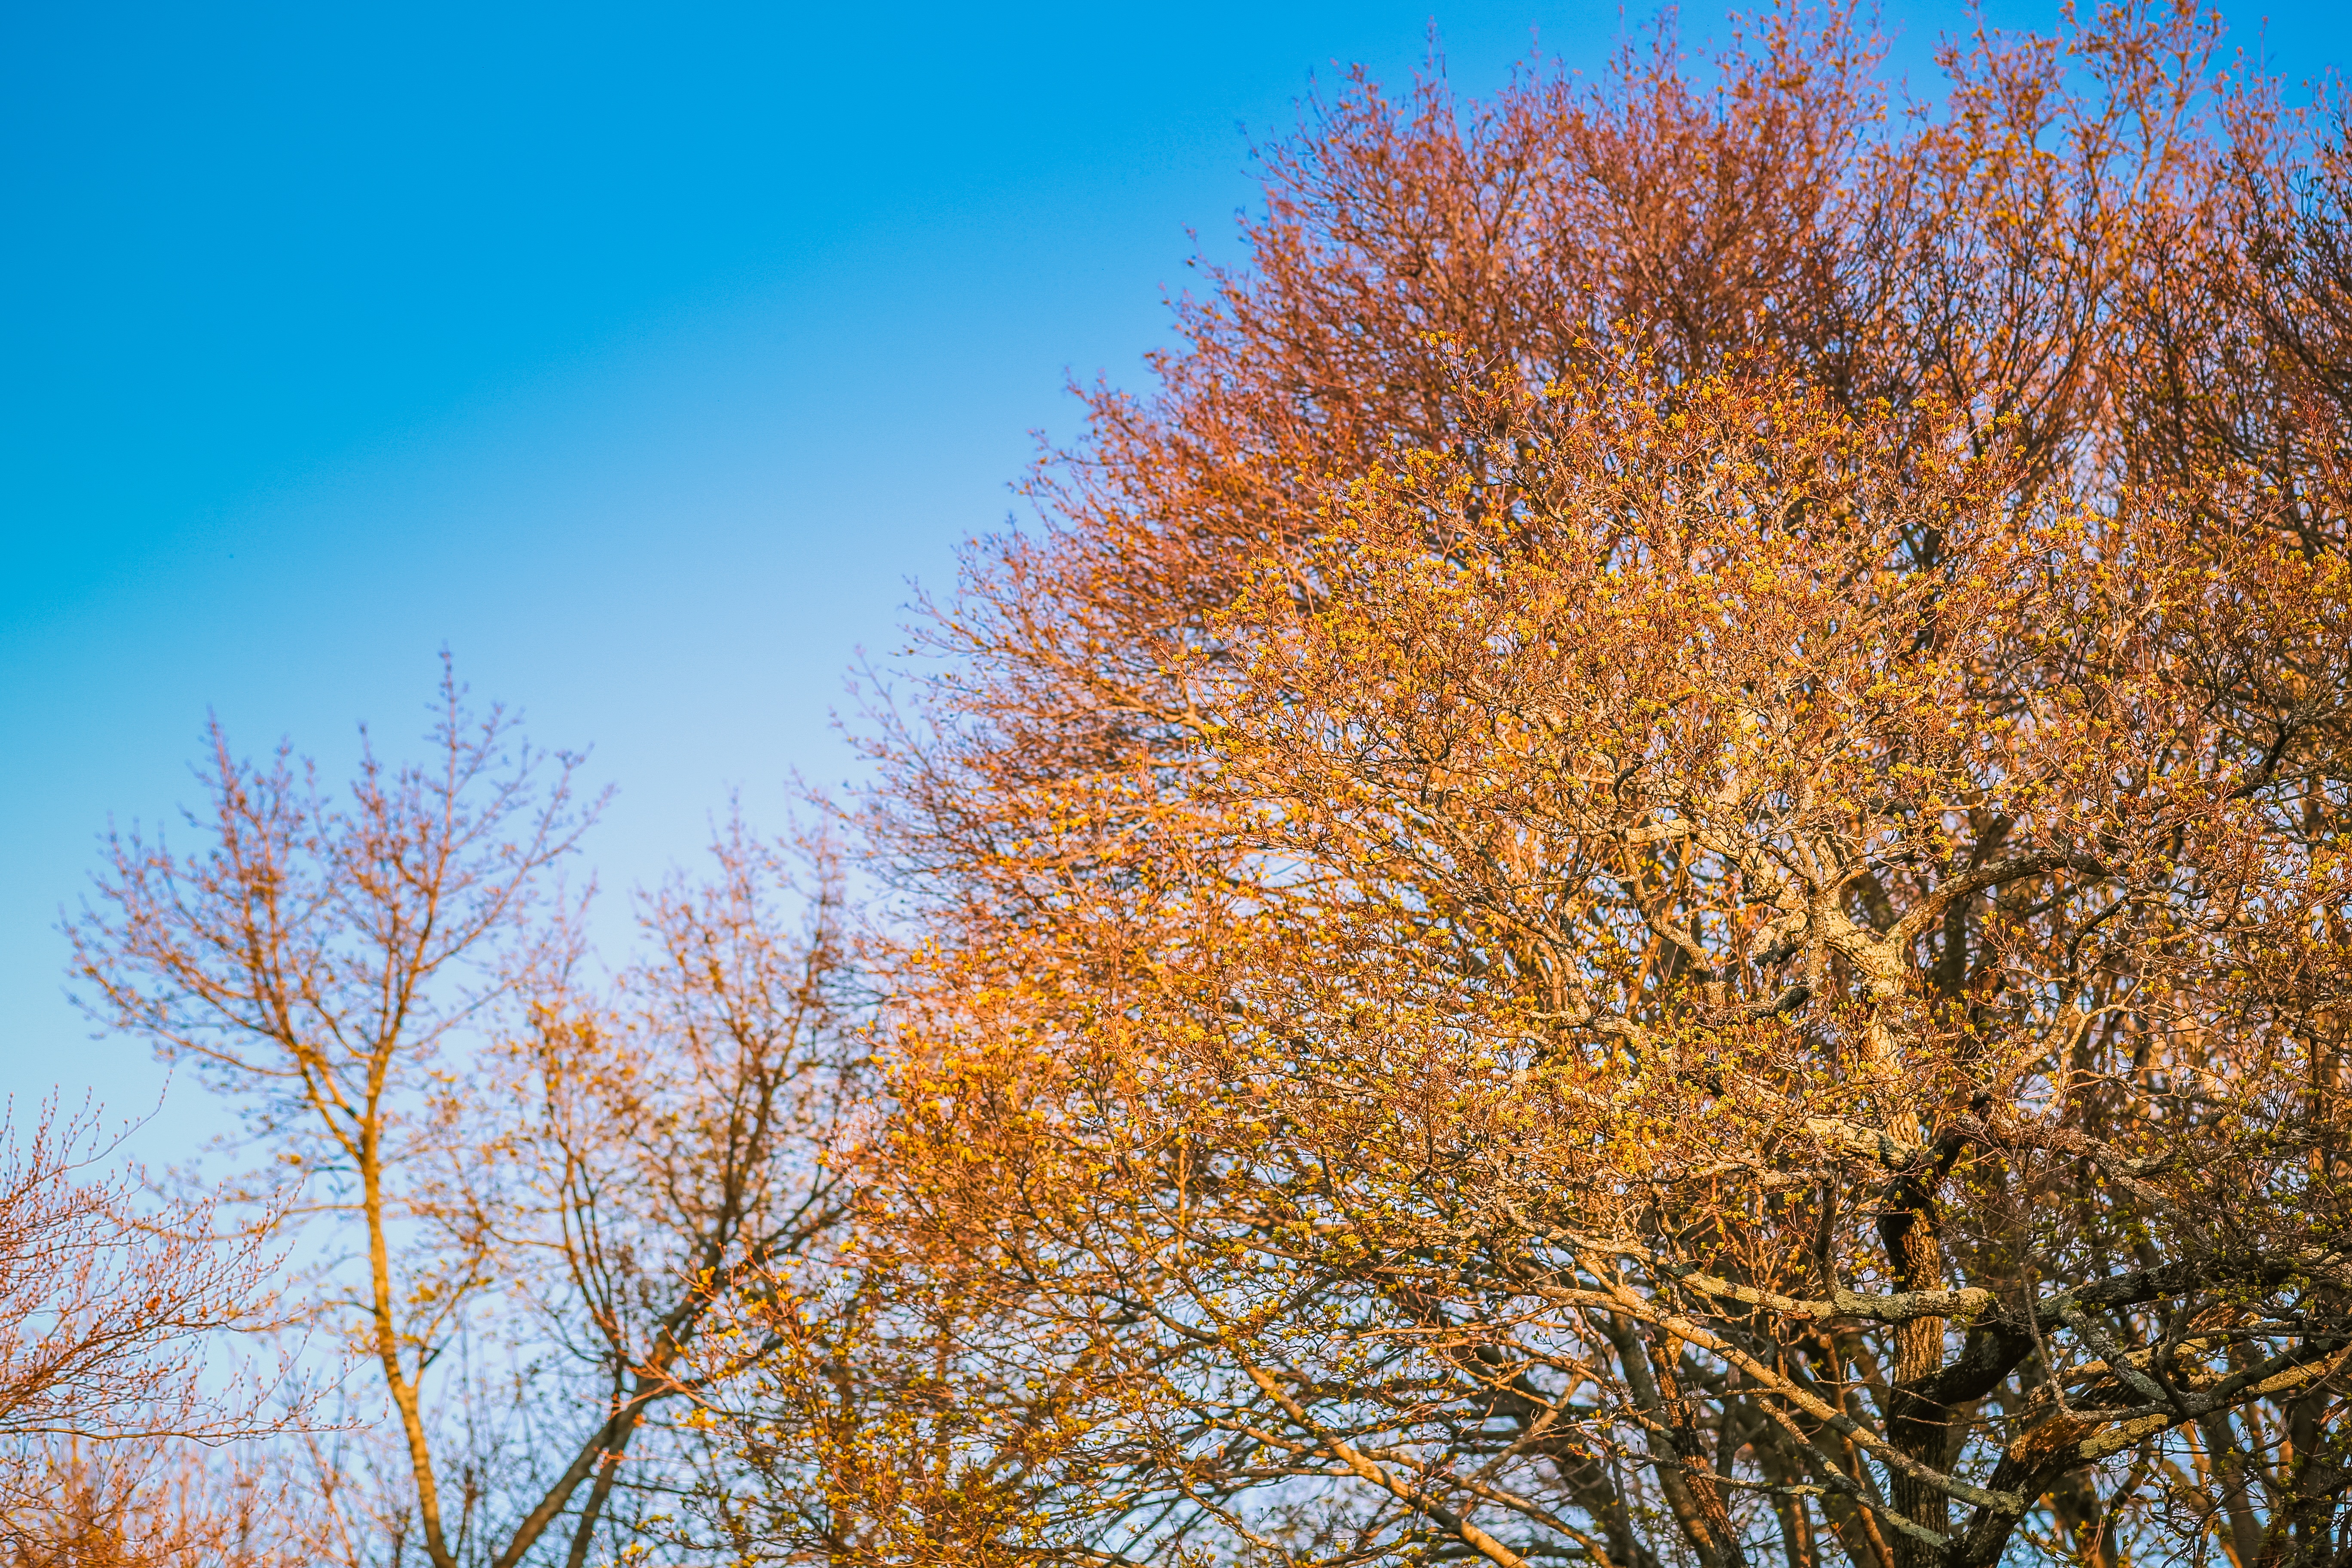
tree, nature, branch, plant, sky, sunlight, morning, leaf, flower, frost, autumn, season, ecosystem, woody plant